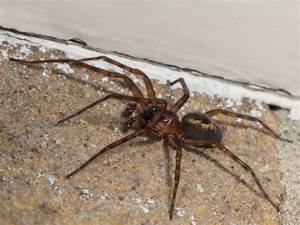
Label: ragno